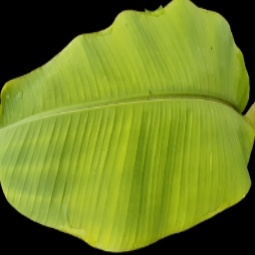
Label: Zinc